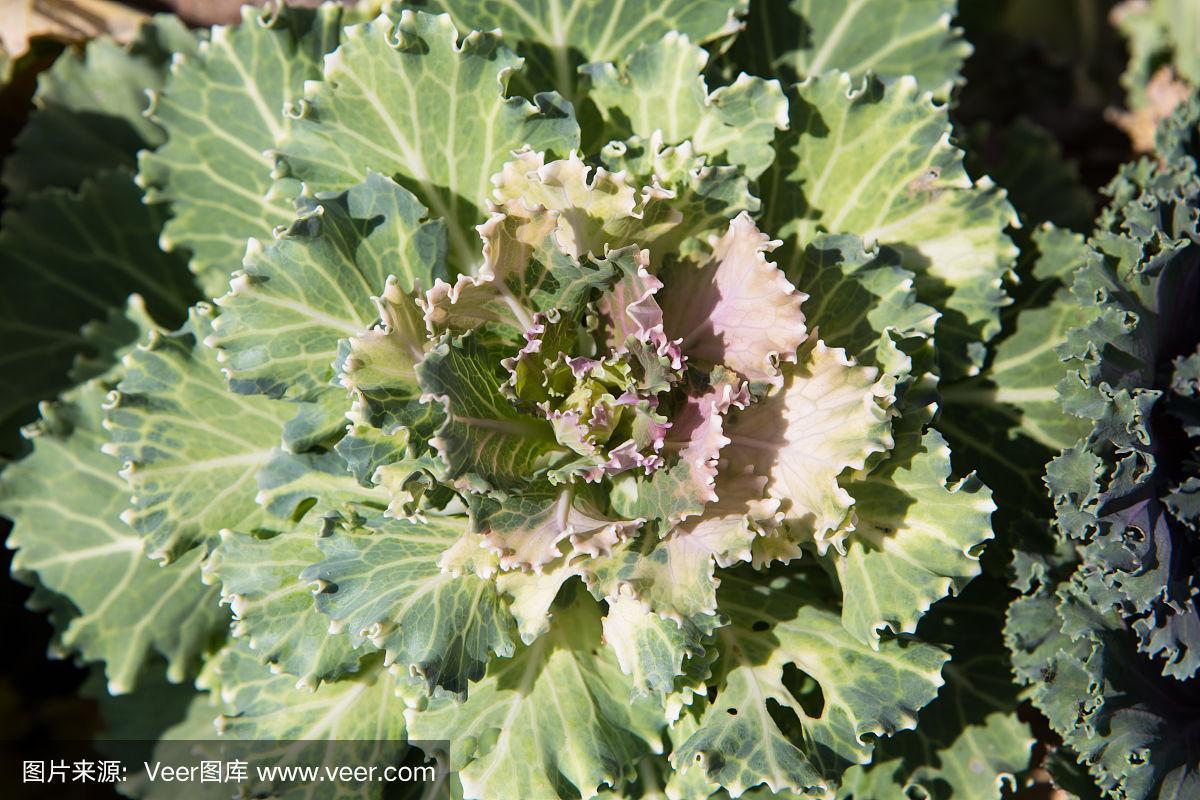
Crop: unknown
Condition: cabbage